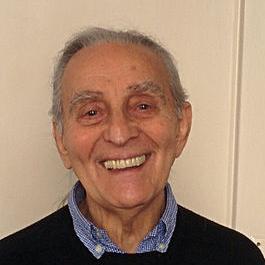
Age: 90